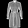
Label: Dress